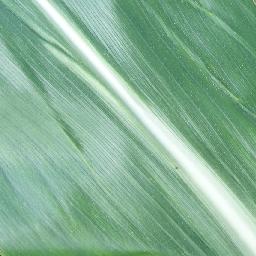
Label: Corn_(Maize)___Healthy